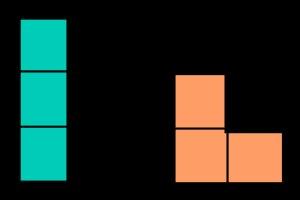
Un triomino est un polygone composé de trois carrés qui se touchent par un côté complet. Il n'y a que deux triominos en tout : les trois carrés sont en ligne ou forment un L. Caractérisés de façon systématique par Solomon W. Golomb, ils appartiennent à la classe des polyominos.